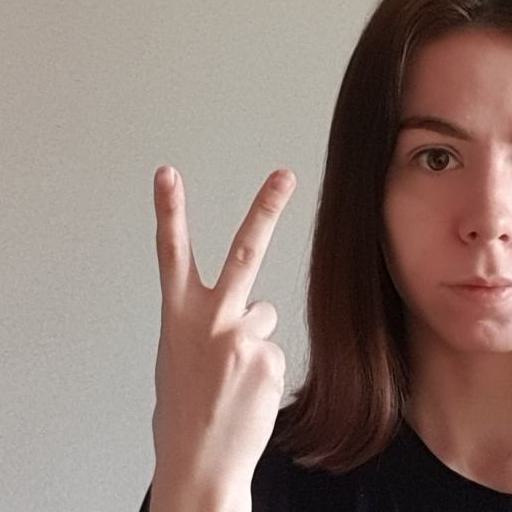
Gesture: peace_inverted